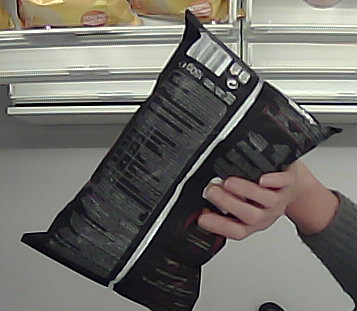
Product: lays_chill